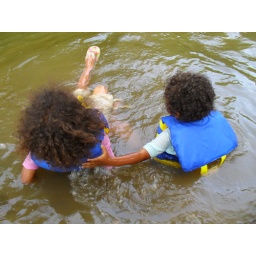
little girls in the river